Bürresheim Castle

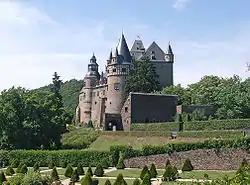
Bürresheim Castle

Bürresheim Castle is a medieval castle northwest of Mayen, Rheinland-Pfalz, Germany. It is built on rock in the Eifel mountains above the Nette. Bürresheim Castle, Eltz Castle and Lissingen Castle are the only castles in the Eifel region which have never been destroyed. It was inhabited until 1921 and is now a museum operated by the General Directorate for Cultural Heritage Rhineland-Palatinate.